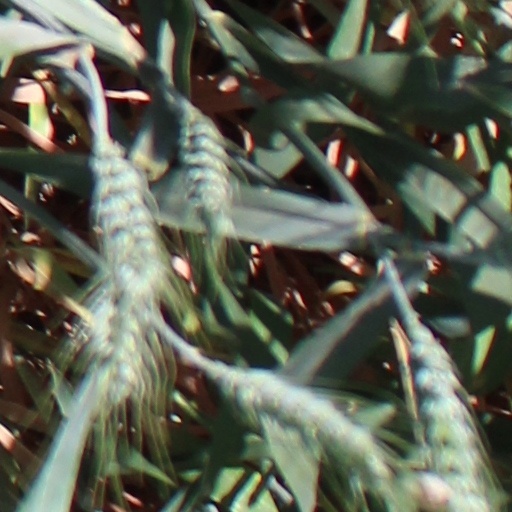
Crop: wheat